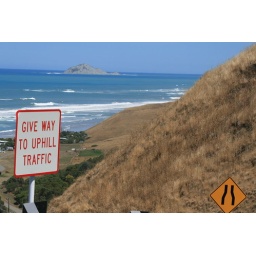
Looking down from the top of the hill onto Ocean beach and over to the island